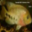
Label: aquarium_fish